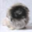
Label: dog